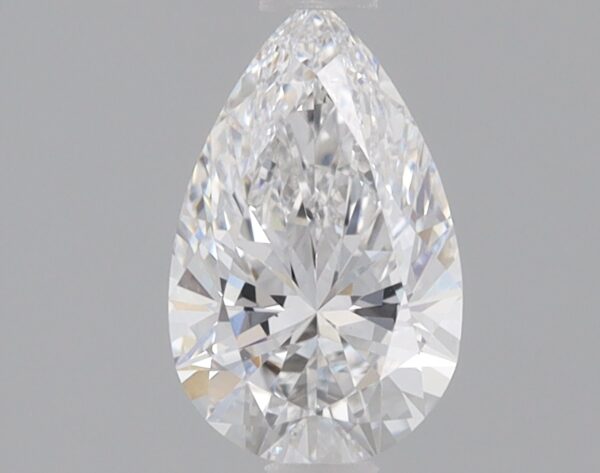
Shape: pear
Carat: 0.83
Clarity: VVS2
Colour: F
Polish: EX
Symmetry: EX
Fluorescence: NONE
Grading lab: IGI
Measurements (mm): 8.39 x 5.25 x 3.31